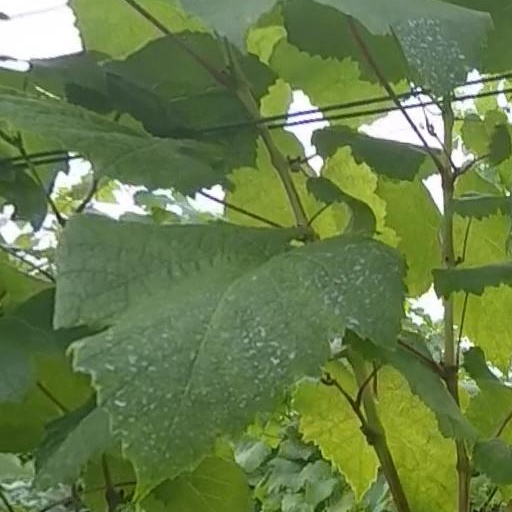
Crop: grape